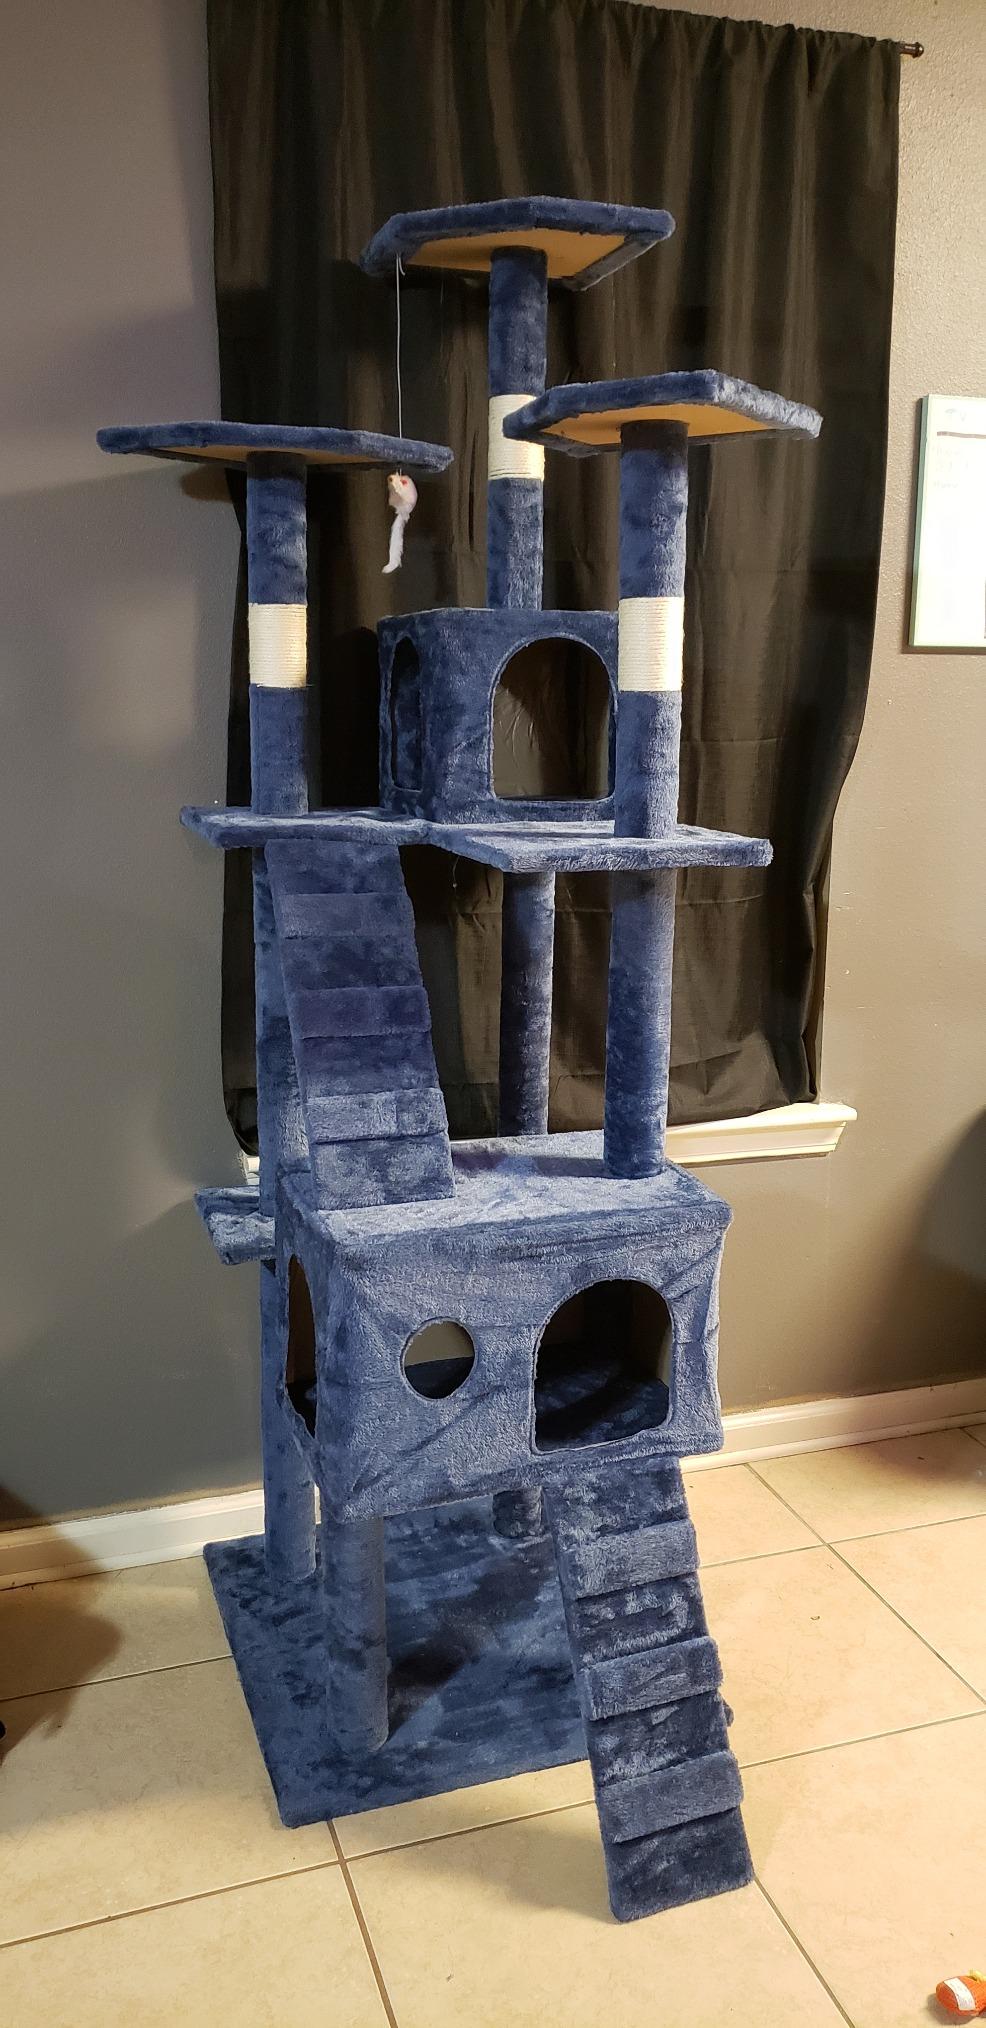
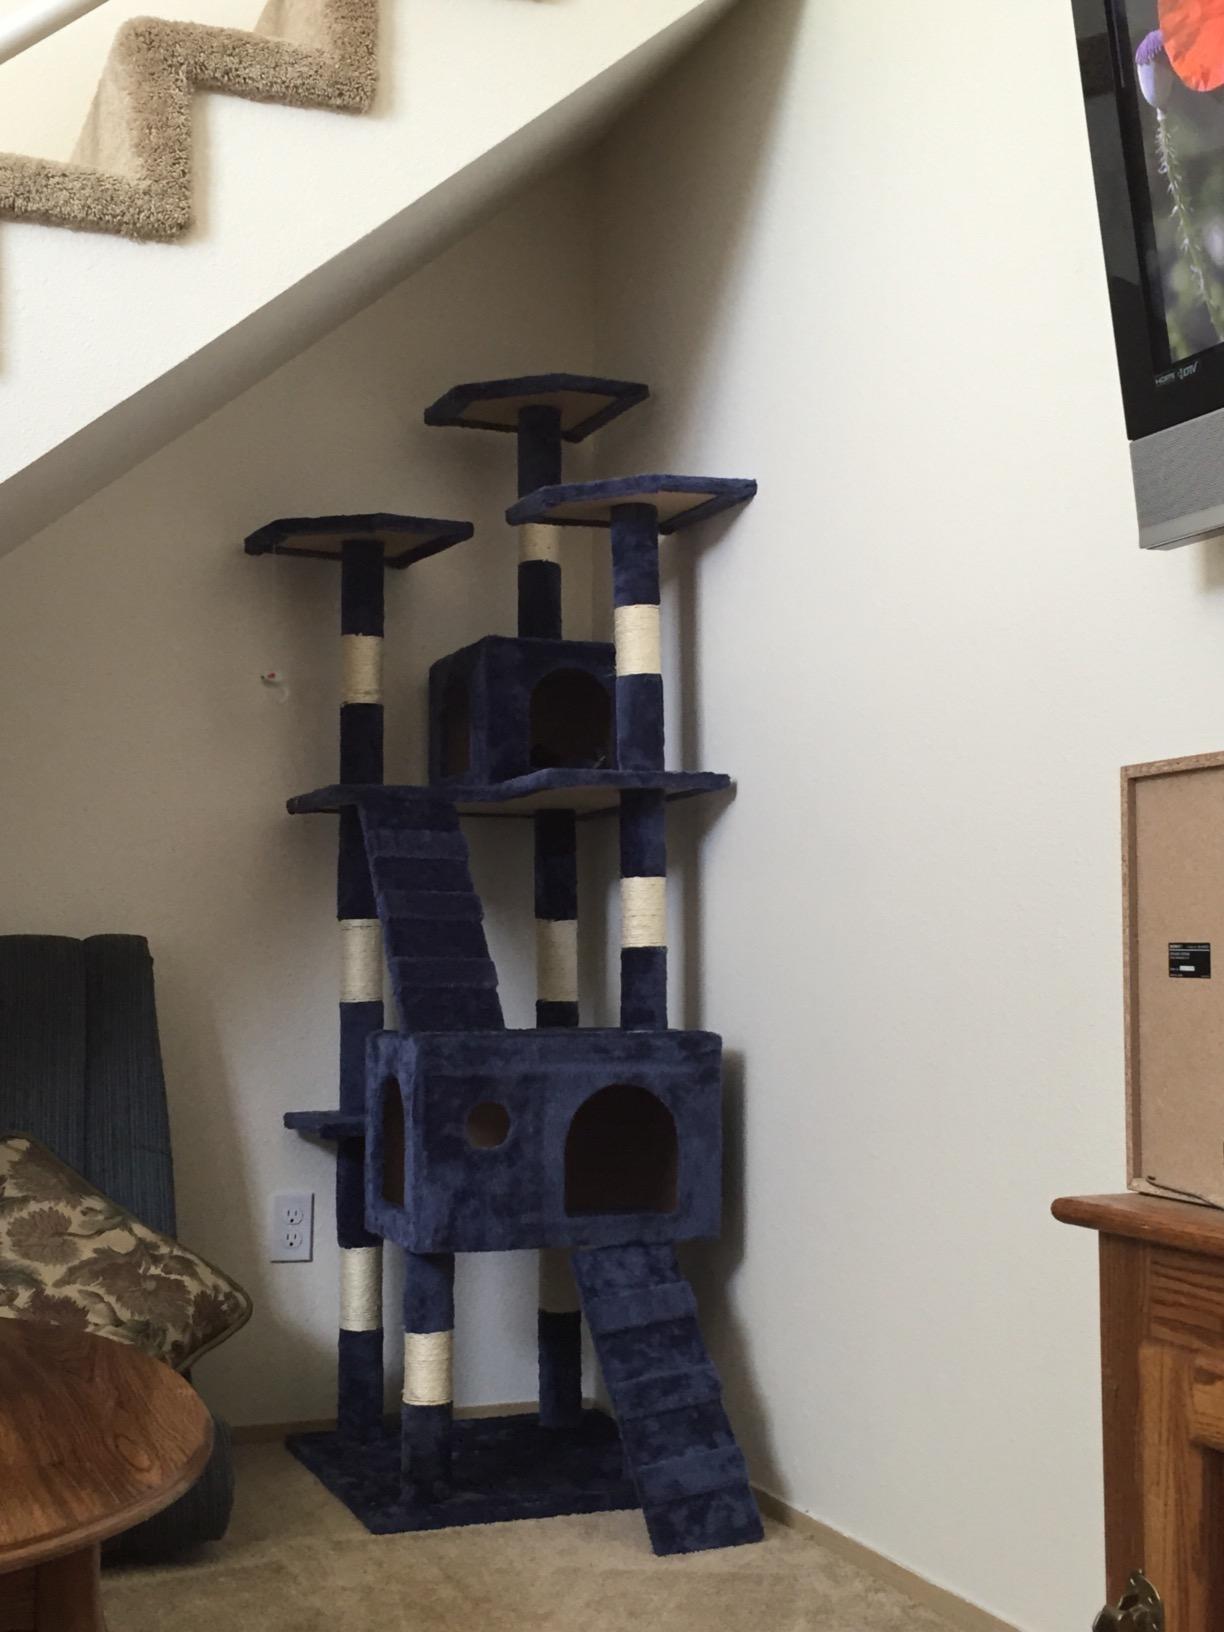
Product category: items_cat tree
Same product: yes